Sean Conley

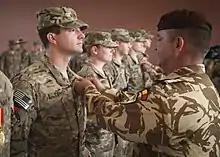
Conley received a Romanian Emblem of Honor for his team saving the life of a Romanian soldier injured in an IED blast.

In 2014, he served as an emergency physician with the International Security Assistance Force at Kandahar International Airport outside the city of Kandahar, Afghanistan. He was assigned to NATO Role 3 MMU, and was appointed head of the trauma department. The unit received a commendation from the Romanian Land Forces for saving the life of a Romanian soldier injured by an improvised explosive device in 2014. He served as the research director at Portsmouth Navy Department of Emergency Medicine prior to his assignment to the White House Medical Unit.